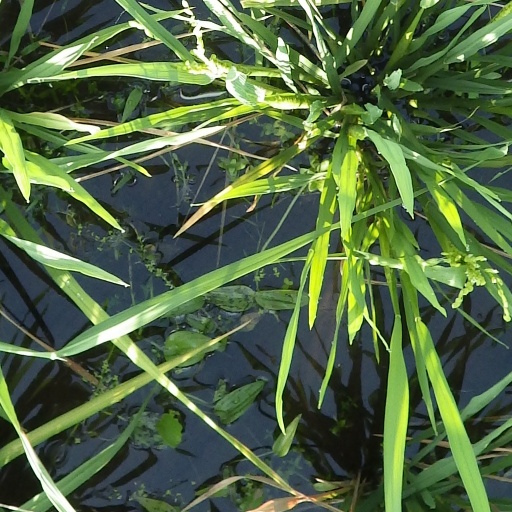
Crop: rice